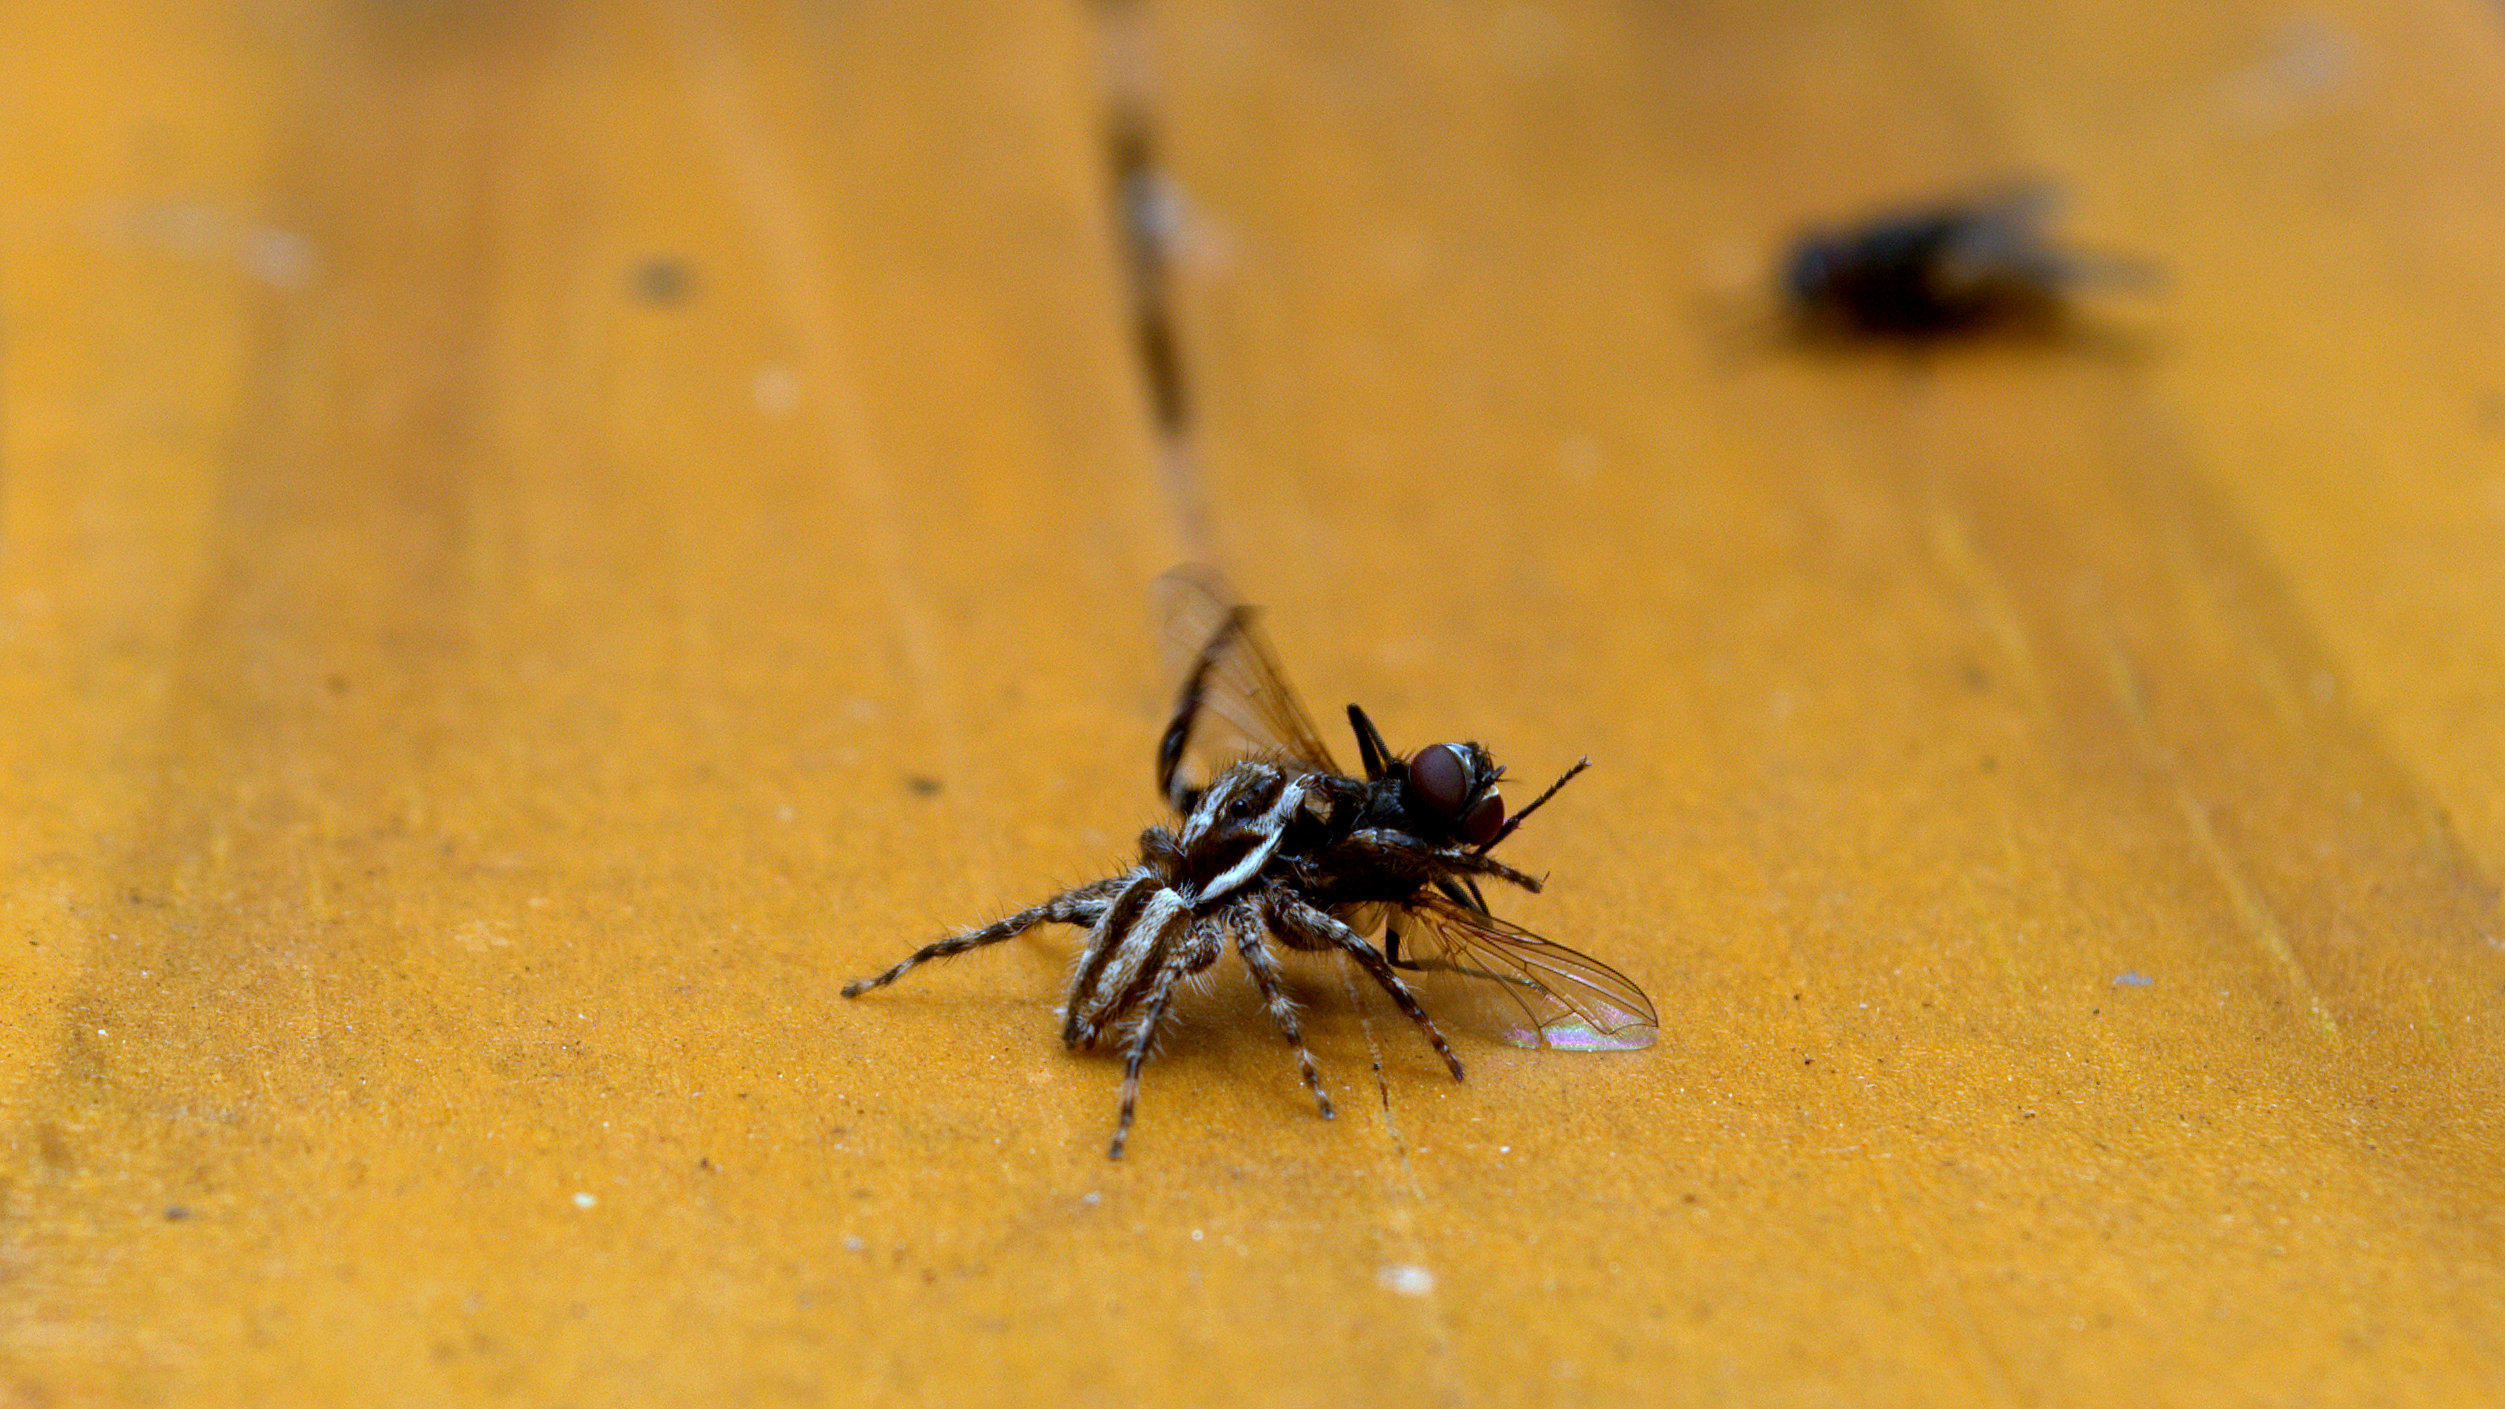
insect, yellow, fauna, invertebrate, close up, spider, arachnid, pest, macro photography, arthropod, membrane winged insect